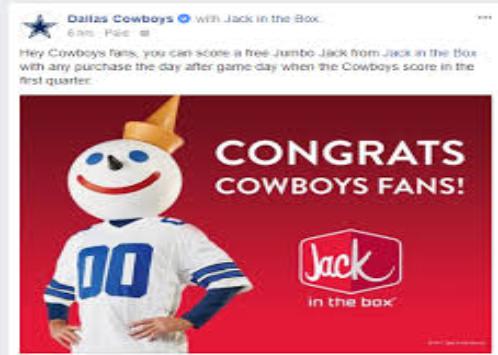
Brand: jack in the box
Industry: Food